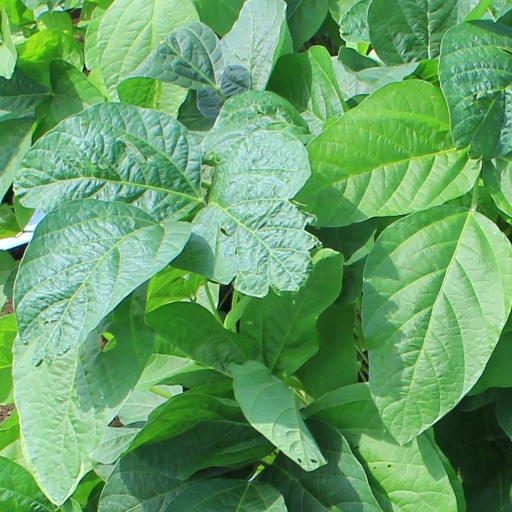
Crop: soybean